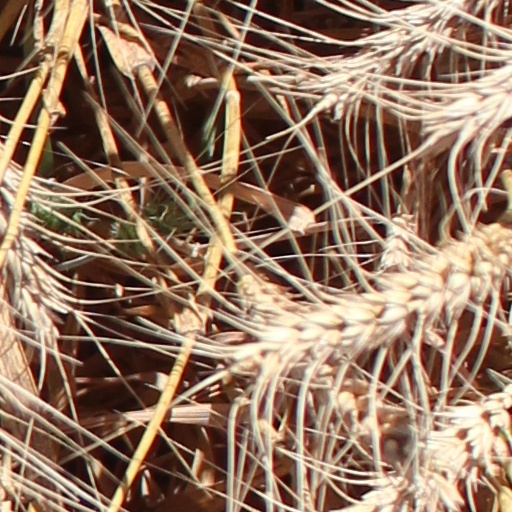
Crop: wheat